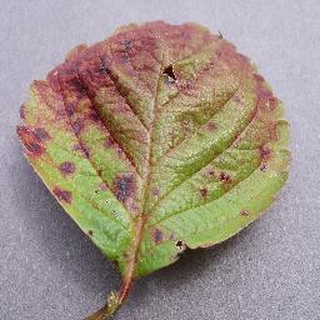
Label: strawberry_leaf_scorch